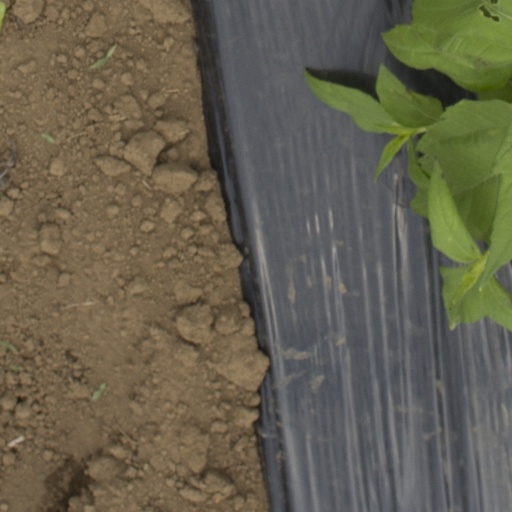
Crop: Jerusalem artichoke